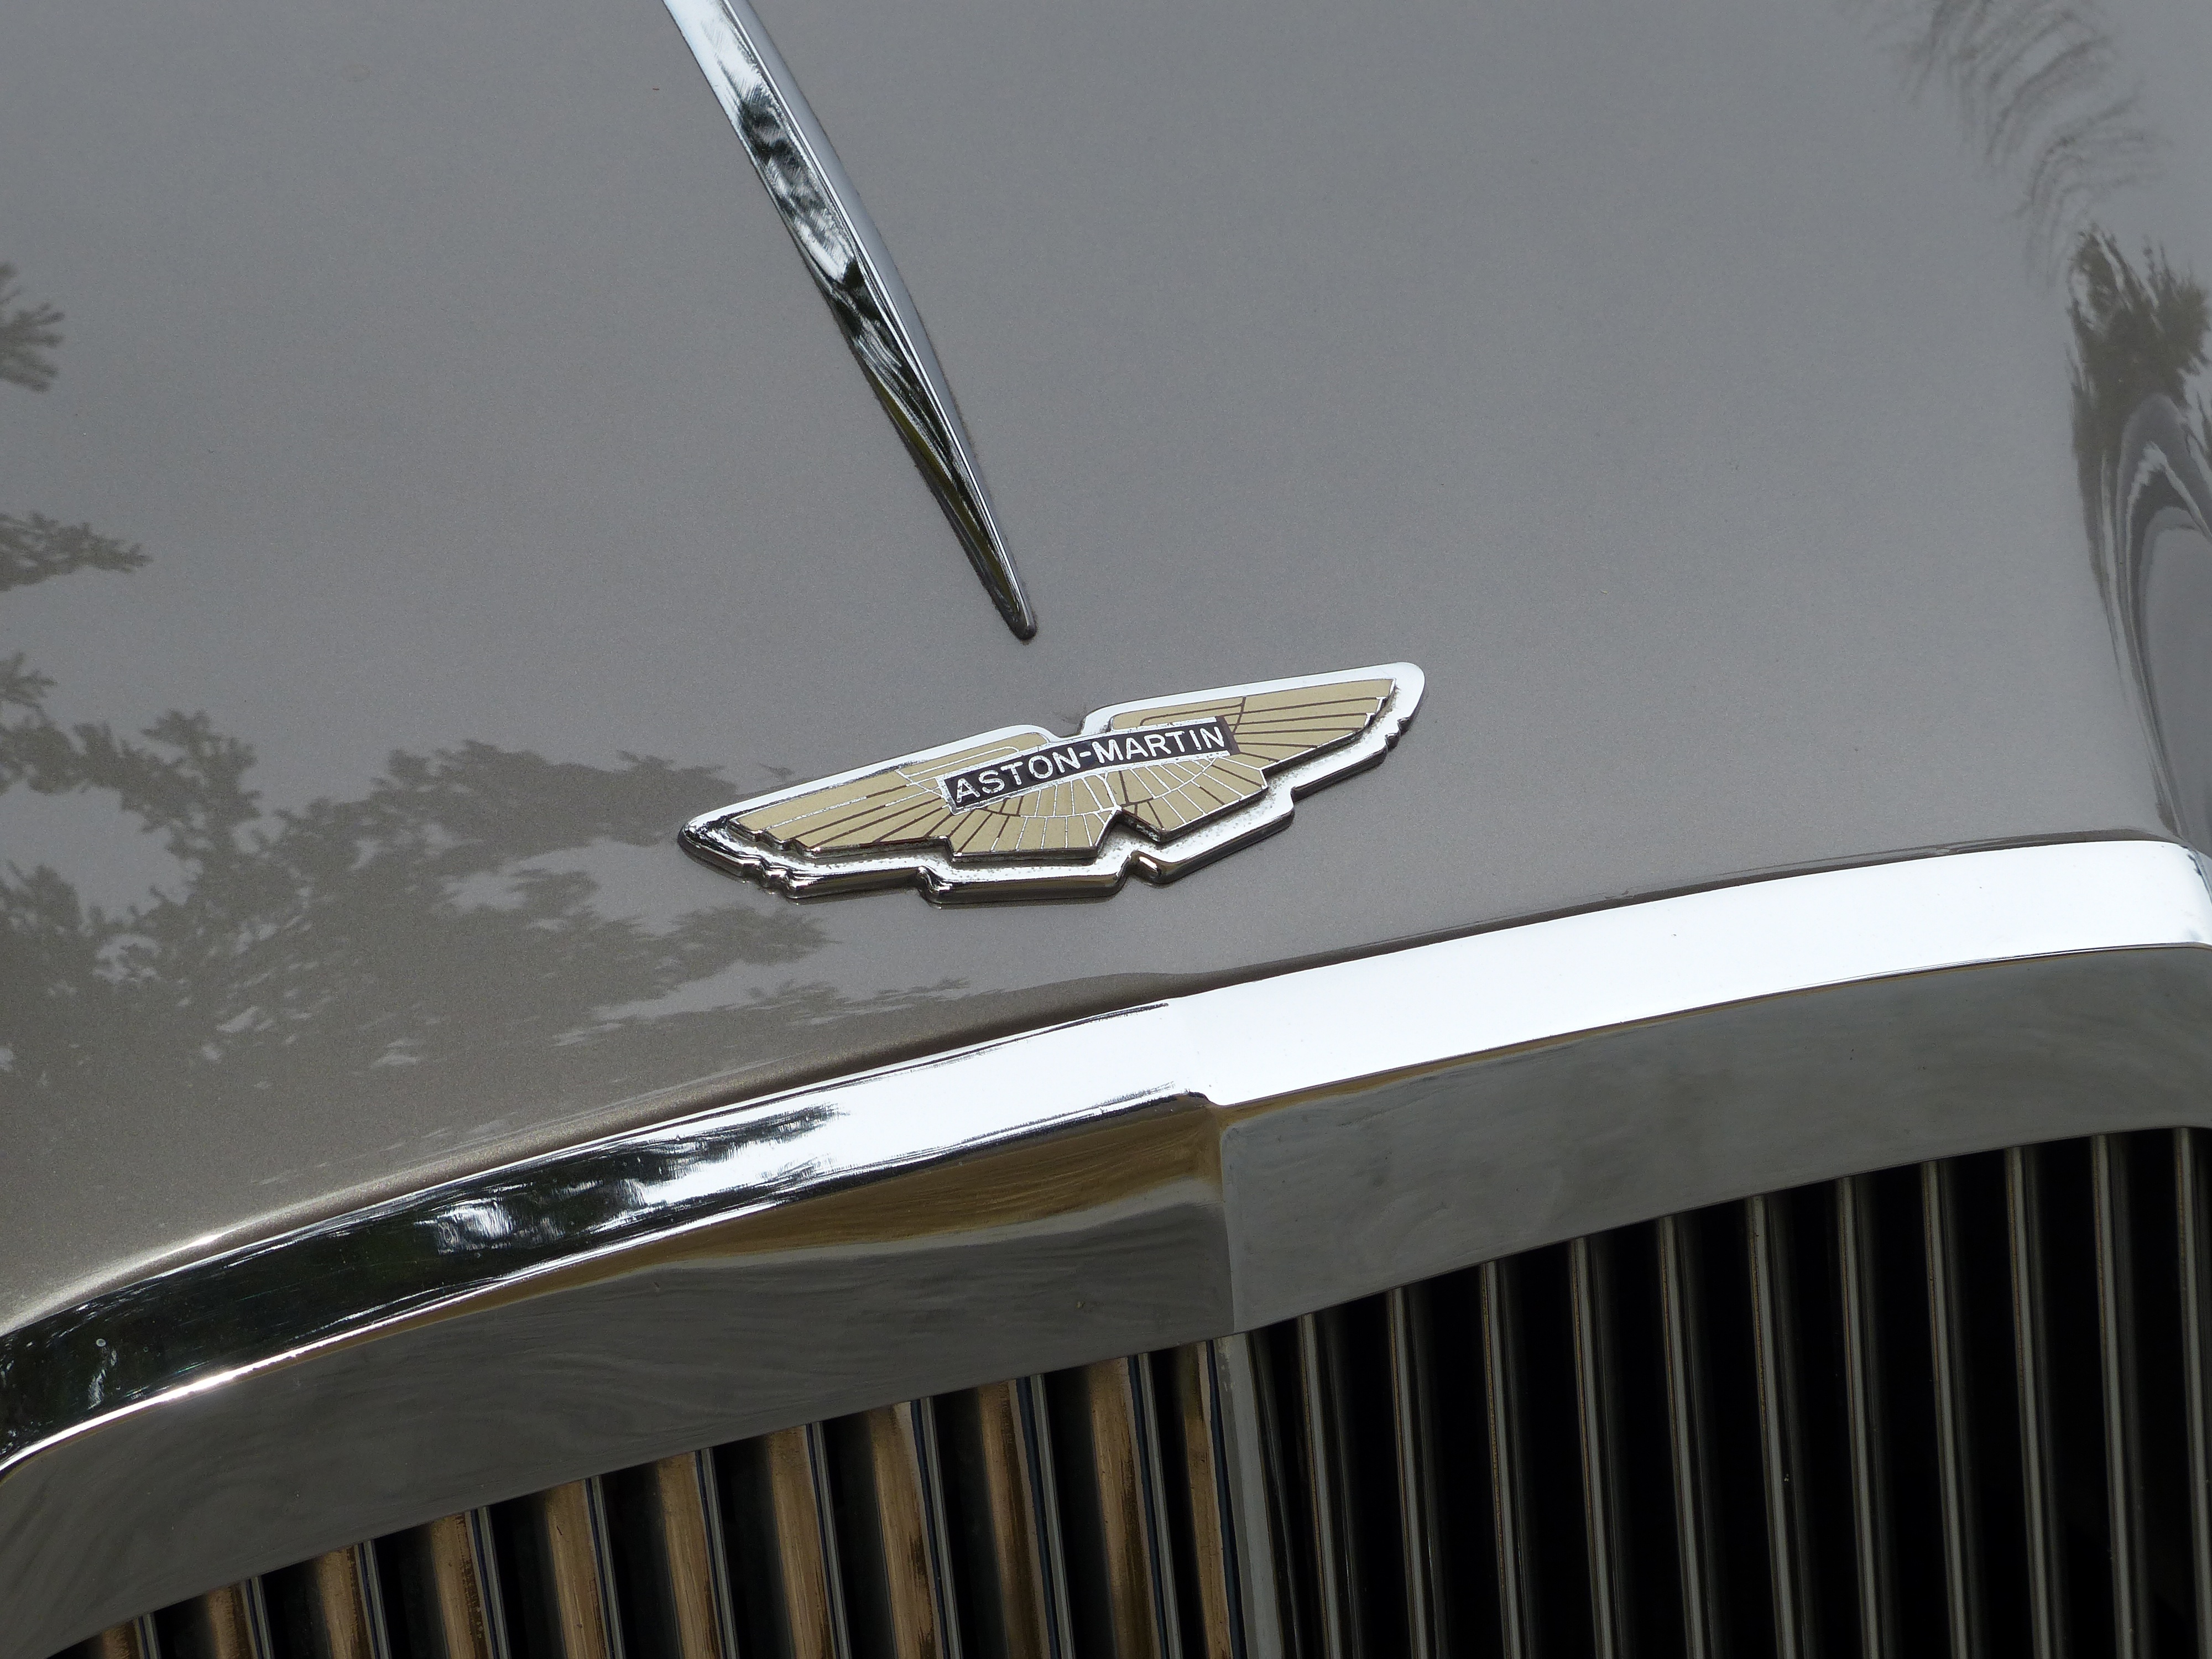
car, wheel, vehicle, auto, grille, automotive, hood, aston martin, design, oldtimer, expensive, dare, pkw, metallic, nobel body, sun reflections, land vehicle, car logo, automobile make, automotive exterior, automotive design, luxury vehicle, british cars